Atlantic tripletail

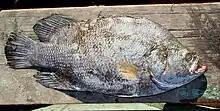
"Lobotes surinamensis", Rio Grande do Sul, Brazil

The Atlantic tripletail (Lobotes surinamensis), also known as the black grunt, black perch, buoy fish, buoyfish, brown triple tail, brown tripletail, conchy leaf, dusky triple-tail, dusky tripletail, flasher, sleepfish, triple tail, triple-tail, tripletail, or tripple tail is a species of marine ray-finned fish belonging to the family Lobotidae.